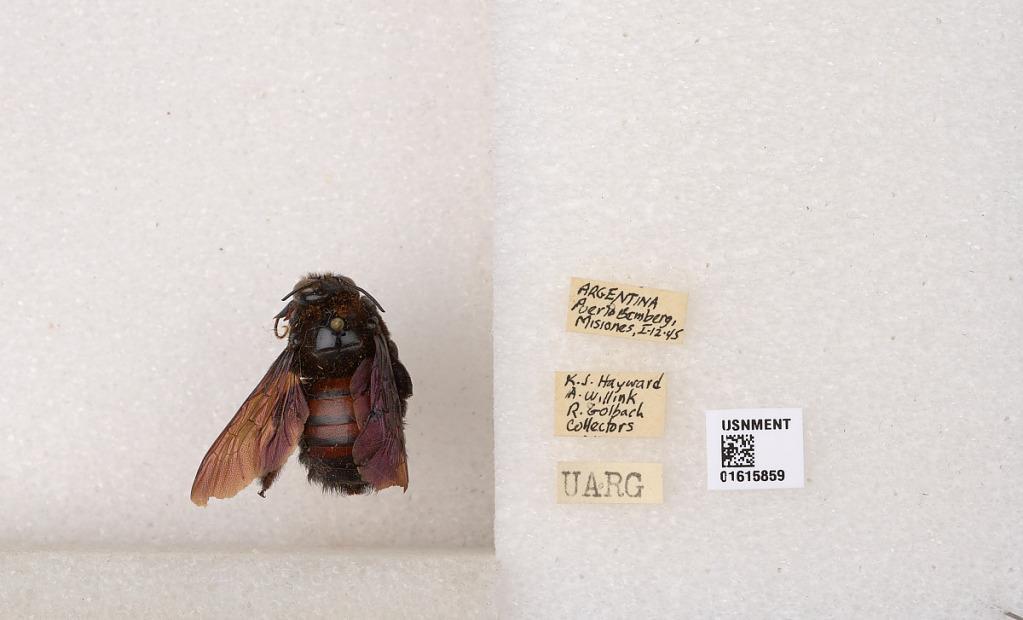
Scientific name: Xylocopa (Neoxylocopa) nigrocincta Smith
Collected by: F. Harrington, A. Willink & R. Golbach
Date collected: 1945-1-12
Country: Argentina
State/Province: Misiones
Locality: Puerto Bemberg